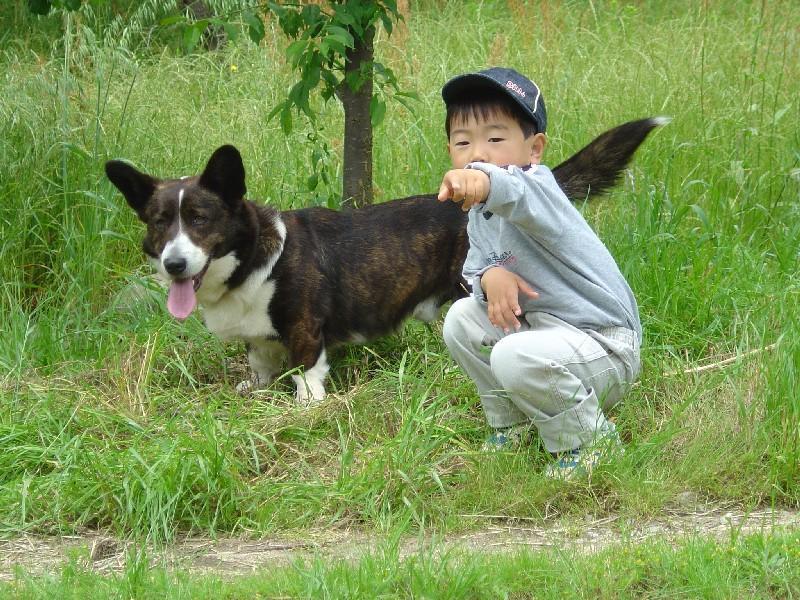
Cardigan